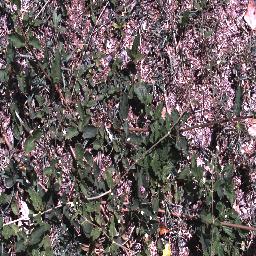
Label: negative